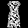
Label: Dress